Battle of the Mons pocket

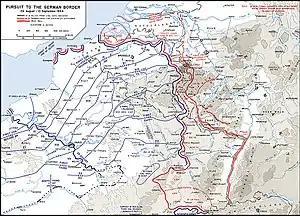
The Allied advance through France and Belgium between 26 August and 10 September 1944

In late July and August 1944, Allied forces broke out of the Normandy beachhead and rapidly advanced across France, liberating the country from German occupation. The overriding goal of the Allied forces at this time was to advance quickly enough to reach the Rhine river before the Germans could man and reactivate the Siegfried Line defences which ran along the border between France and Germany. On 27 August General Omar Bradley, the commander of the Twelfth Army Group which was the main US Army force in northern France, ordered the armies under his command to "go as far as practicable" until they out-ran their supply lines. The US Army was well-suited to this type of warfare, as its units were highly motorized and trained to conduct large scale mobile operations.